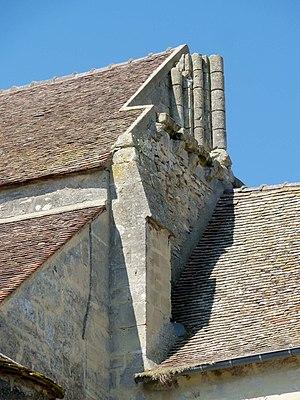
L’église Saint-Martin est une église catholique paroissiale située à Commeny, dans le Val-d'Oise. Sa construction commence quelques décennies après l'érection de Commeny en paroisse en 1161. Au début du XIIIᵉ siècle, cet édifice de style gothique primitif est achevé, et comporte alors une nef de quatre travées accompagnée de deux bas-côtés, un transept avec clocher central, et un petit chœur au chevet plat. Sous la guerre de Cent Ans, l'église subit des dégâts, et les dernières travées des bas-côtés et les croisillons du transept sont rebâtis au début du XVIᵉ siècle, dans le style gothique flamboyant. Plus tard, en 1568, la nef et ses bas-côtés ne sont pas seulement voûtés d'ogives dans un style Renaissance un peu rustique, mais les grandes arcades du sud et les murs des bas-côtés sont entièrement refaits. Dès lors, seulement les grandes arcades du nord, la croisée du transept, le clocher et le chœur restent de la première église paroissiale. Ensuite, le renforcement des piles du clocher, puis la démolition du clocher en 1832 et une restauration assez radicale réduisent considérablement l'intérêt architectural de l'édifice.